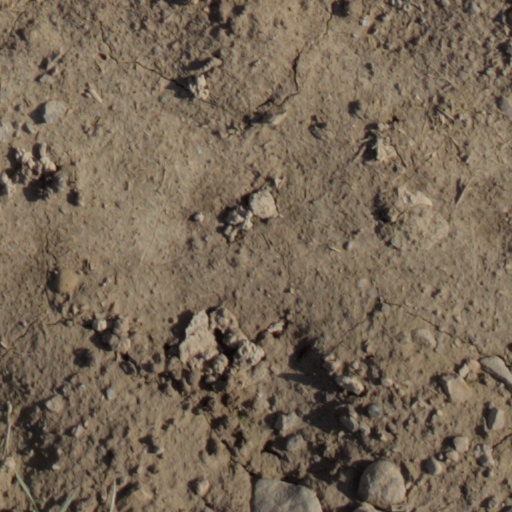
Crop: wheat